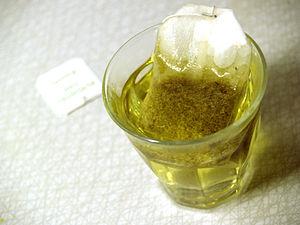
Un sachet de thé est un petit sac scellé contenant les feuilles de thé et utilisé pour l'infuser. Les sachets de thé sont souvent faits de gaze de papier, de soie ou en plastique poreux. Le sachet retient les feuilles de thé lors de l'infusion, ce qui rend plus facile l'élimination des feuilles, et en effectuant la même fonction qu'un infuseur à thé. La plupart des sachets de thé ont une ficelle liée qui aide à enlever et quelquefois essorer le sachet après infusion, mais aussi à identifier la variété de thé grâce à une étiquette sur cette ficelle. Au début du XXIᵉ siècle, ils représentent 95 pour 100 du conditionnement du thé vendu en Occident.